List of birds of Bangladesh

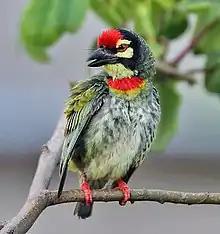
Coppersmith barbet, "Psilopogon haemacephalus"

The typical owls are small to large solitary nocturnal birds of prey. They have large forward-facing eyes and ears, a hawk-like beak and a conspicuous circle of feathers around each eye called a facial disk.